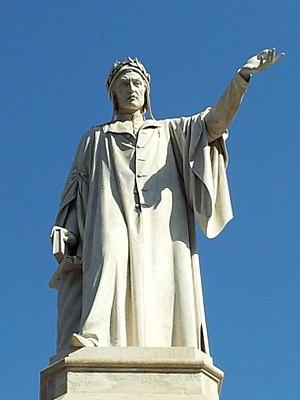
Piazza Dante est une importante place de Naples dédiée au poète Dante Alighieri dont la statue sculptée au XIXᵉ siècle par Tito Angelini domine la place